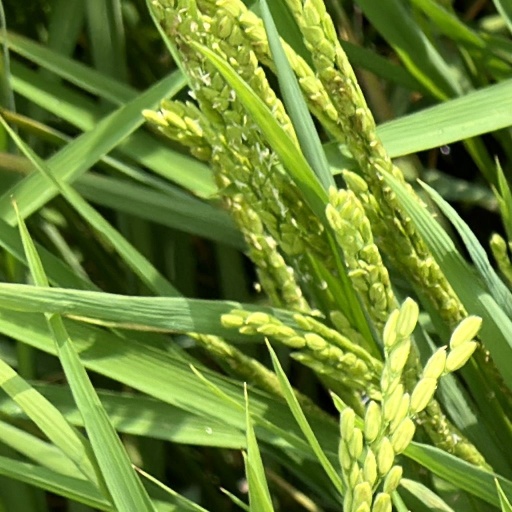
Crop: rice